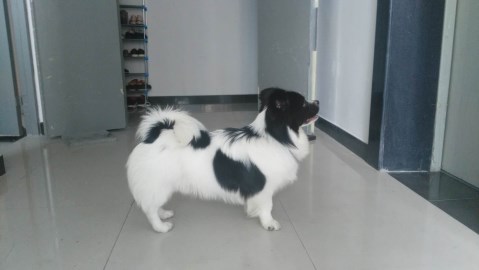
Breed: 806-n000129-papillon